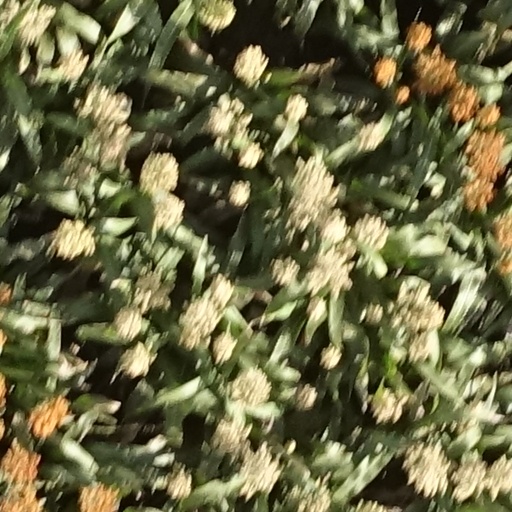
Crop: sorghum